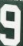
Number: 9